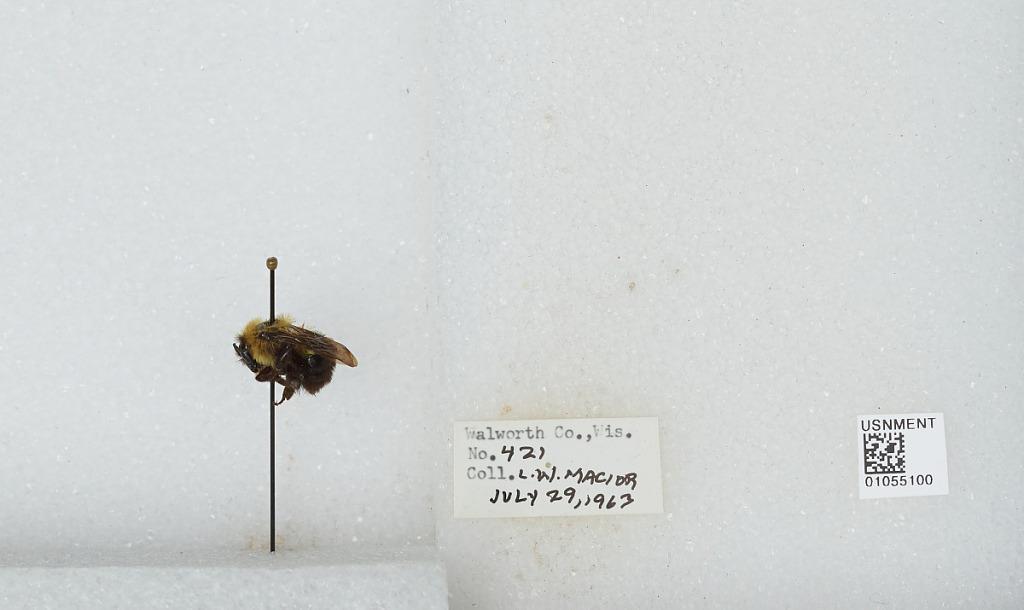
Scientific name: Bombus (Pyrobombus) bimaculatus Cresson
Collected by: L. Macior
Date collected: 1963-7-29
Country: United States
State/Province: Wisconsin
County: Walworth
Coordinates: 42.67, -88.54